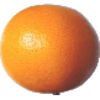
Label: pink_grapefruit